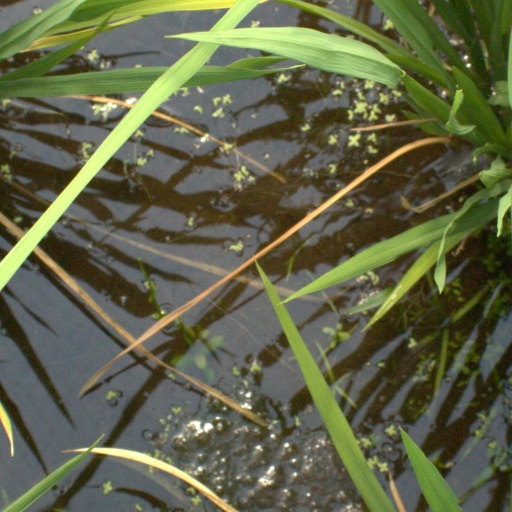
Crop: rice